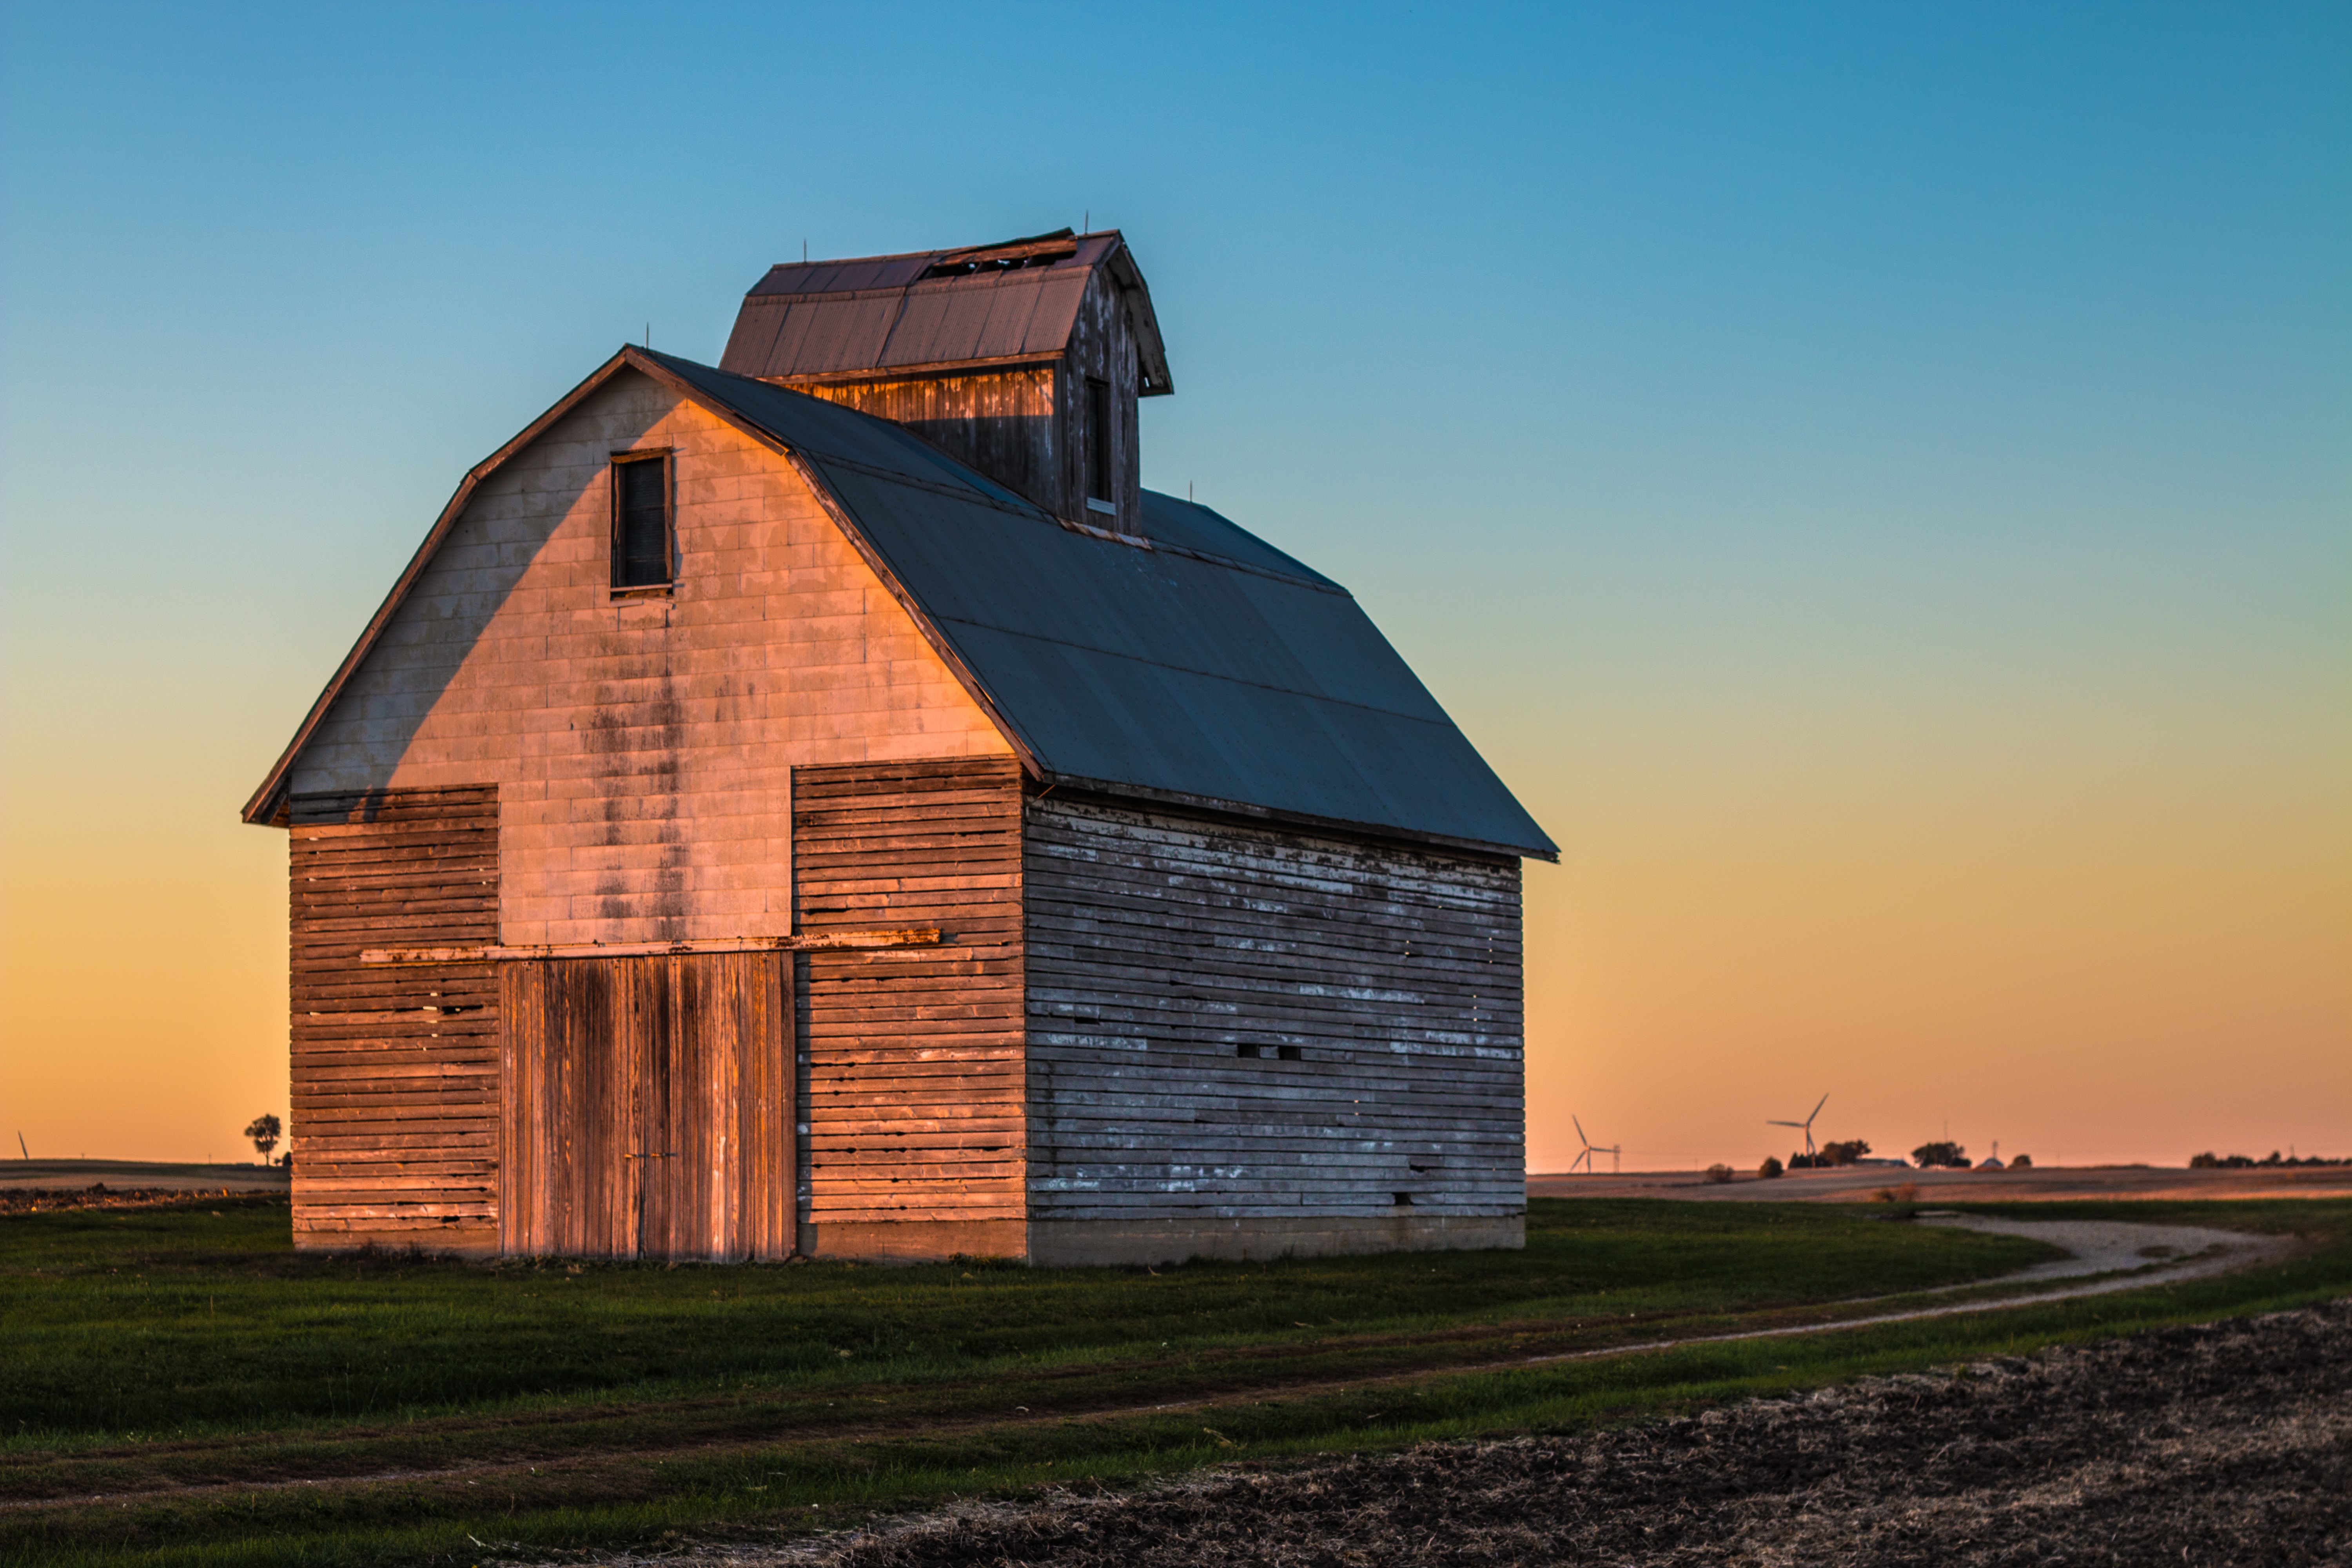
sunset, field, farm, vintage, countryside, house, building, barn, rustic, rural, orange, tower, blue, colorful, yellow, agriculture, wooden, aging, rural area